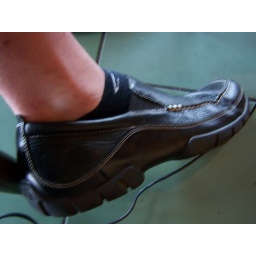
A staple casual black shoe which I wear often. Taken in a Starbucks.